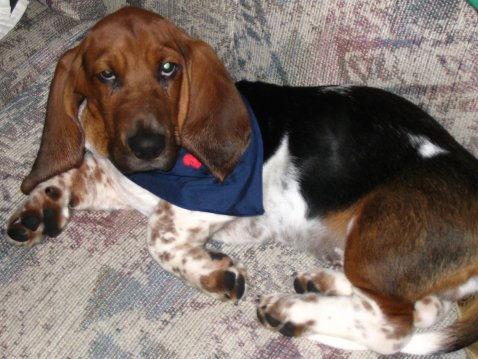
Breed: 241-n000100-basset